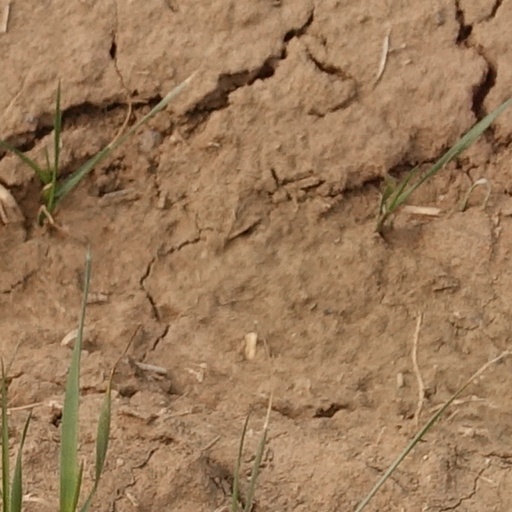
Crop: wheat